National Stadium, Karachi

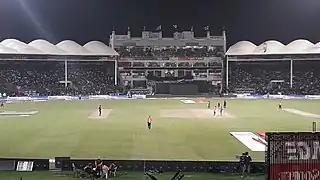
National Stadium Pavilion End

In May 2019, at the Asian Cricket Council (ACC) meeting in Singapore, the Pakistan Cricket Board (PCB) made a request to Sri Lanka Cricket (SLC) to play the two Test matches in Pakistan. In July 2019, the SLC sent a security expert to assess the situation in Pakistan, with Sri Lanka Cricket saying they were "likely" to play a Test match in the country. A further decision was taken by Sri Lanka after a security delegation inspects venues in Lahore and Karachi in early August 2019. The delegation gave Sri Lanka Cricket "very positive feedback", suggesting that Sri Lanka could be open to playing a Test match in Pakistan. On 22 August 2019, Sri Lanka's Sports Minister confirmed their agreement to play a three-match ODI and T20I series in Pakistan in October, but ruled out playing any Test matches. On 23 August, PCB announced dates for the ODI and T20I series. Sri Lanka were to play three match ODI series at National Stadium, starting from 27 September. This was supposed be the first time since 21 January 2009 that an ODI match will be held at National Stadium. But, the first ODI match was abandoned due to heavy rain. It was the first time that an ODI match at the venue had been washed out. As a result, the Pakistan Cricket Board (PCB) rescheduled the second ODI match, moving it back one day to 30 September 2019, to allow the ground staff more time to prepare the outfield. As a result, the National Stadium had to wait for few more days to host an ODI match.